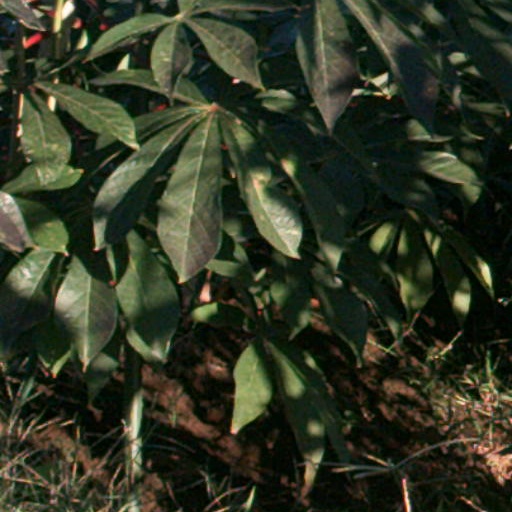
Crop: cassava